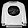
Label: Pullover